Sky position (RA, Dec in degrees): 126.061, -2.054
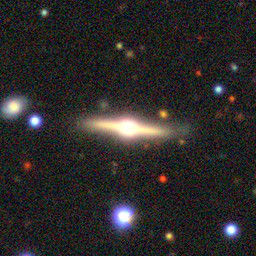
Galaxy morphology: Edge-on Galaxies with Bulge